Dickeyville Historic District

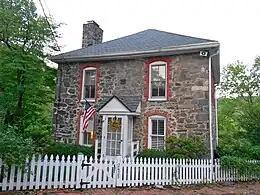
2435 Pickwick Road

The red house at 5131 Wetheredsville Road (built c. 1850) was the home of Billy Ware, who served as a soldier in the Union Army in the American Civil War and carried the colors of his regiment at the Battle of Gettysburg. The stone house at 5123 Wetheredsville Road (built c. 1810) was the home of Enos Humphreys, one of the founders of the Independent Order of Odd Fellows (I.O.O.F.). One of the earliest meeting halls of that fraternal organization is still extant at 2412 Pickwick Road. The Presbyterian church 5116 Wetheredsville was founded in the 1870s and built in 1885. 5111 Wetheredsville was the home of the Ashland Mill superintendent. The springhouse and carriage house that served the property still exist at 2309 and 2305 Pickwick (respectively).